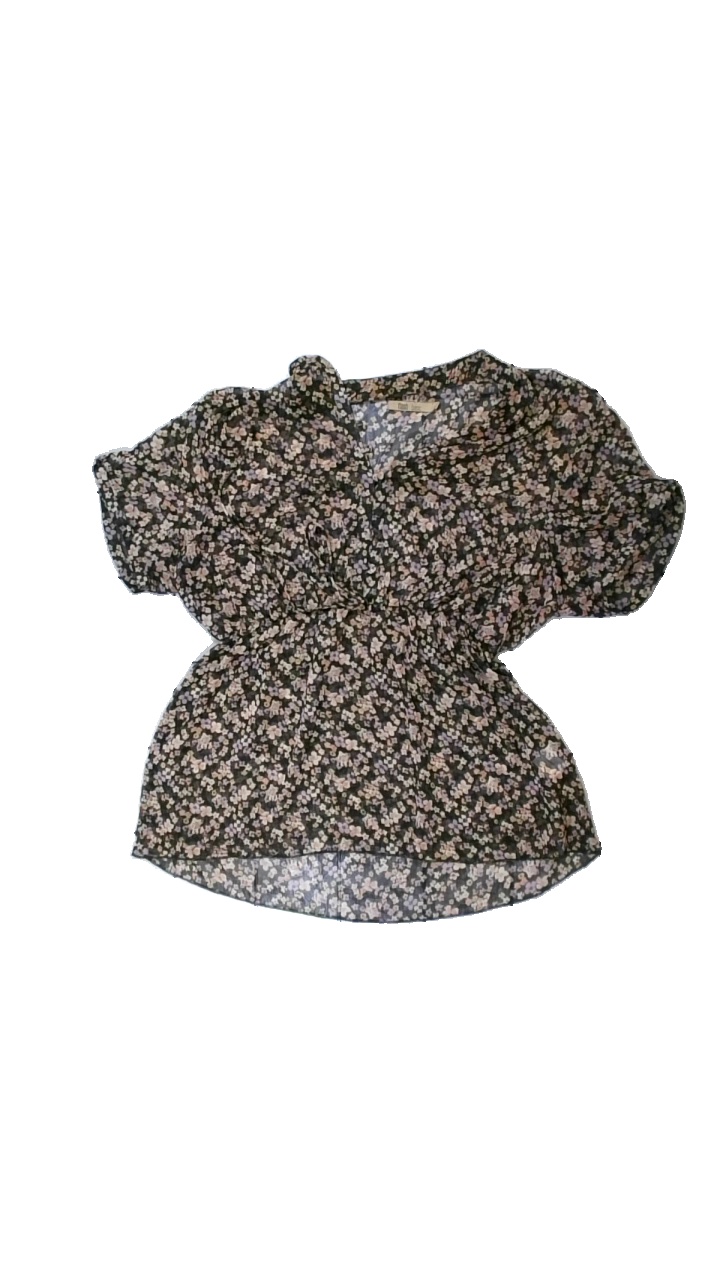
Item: Blouse (Ladies)
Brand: Flash
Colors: Beige, Black, Pink, Multicolor
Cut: Regular, Loose
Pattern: Floral print
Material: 100% polyester
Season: All
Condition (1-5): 4
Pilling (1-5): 5
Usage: Reuse
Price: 50-100